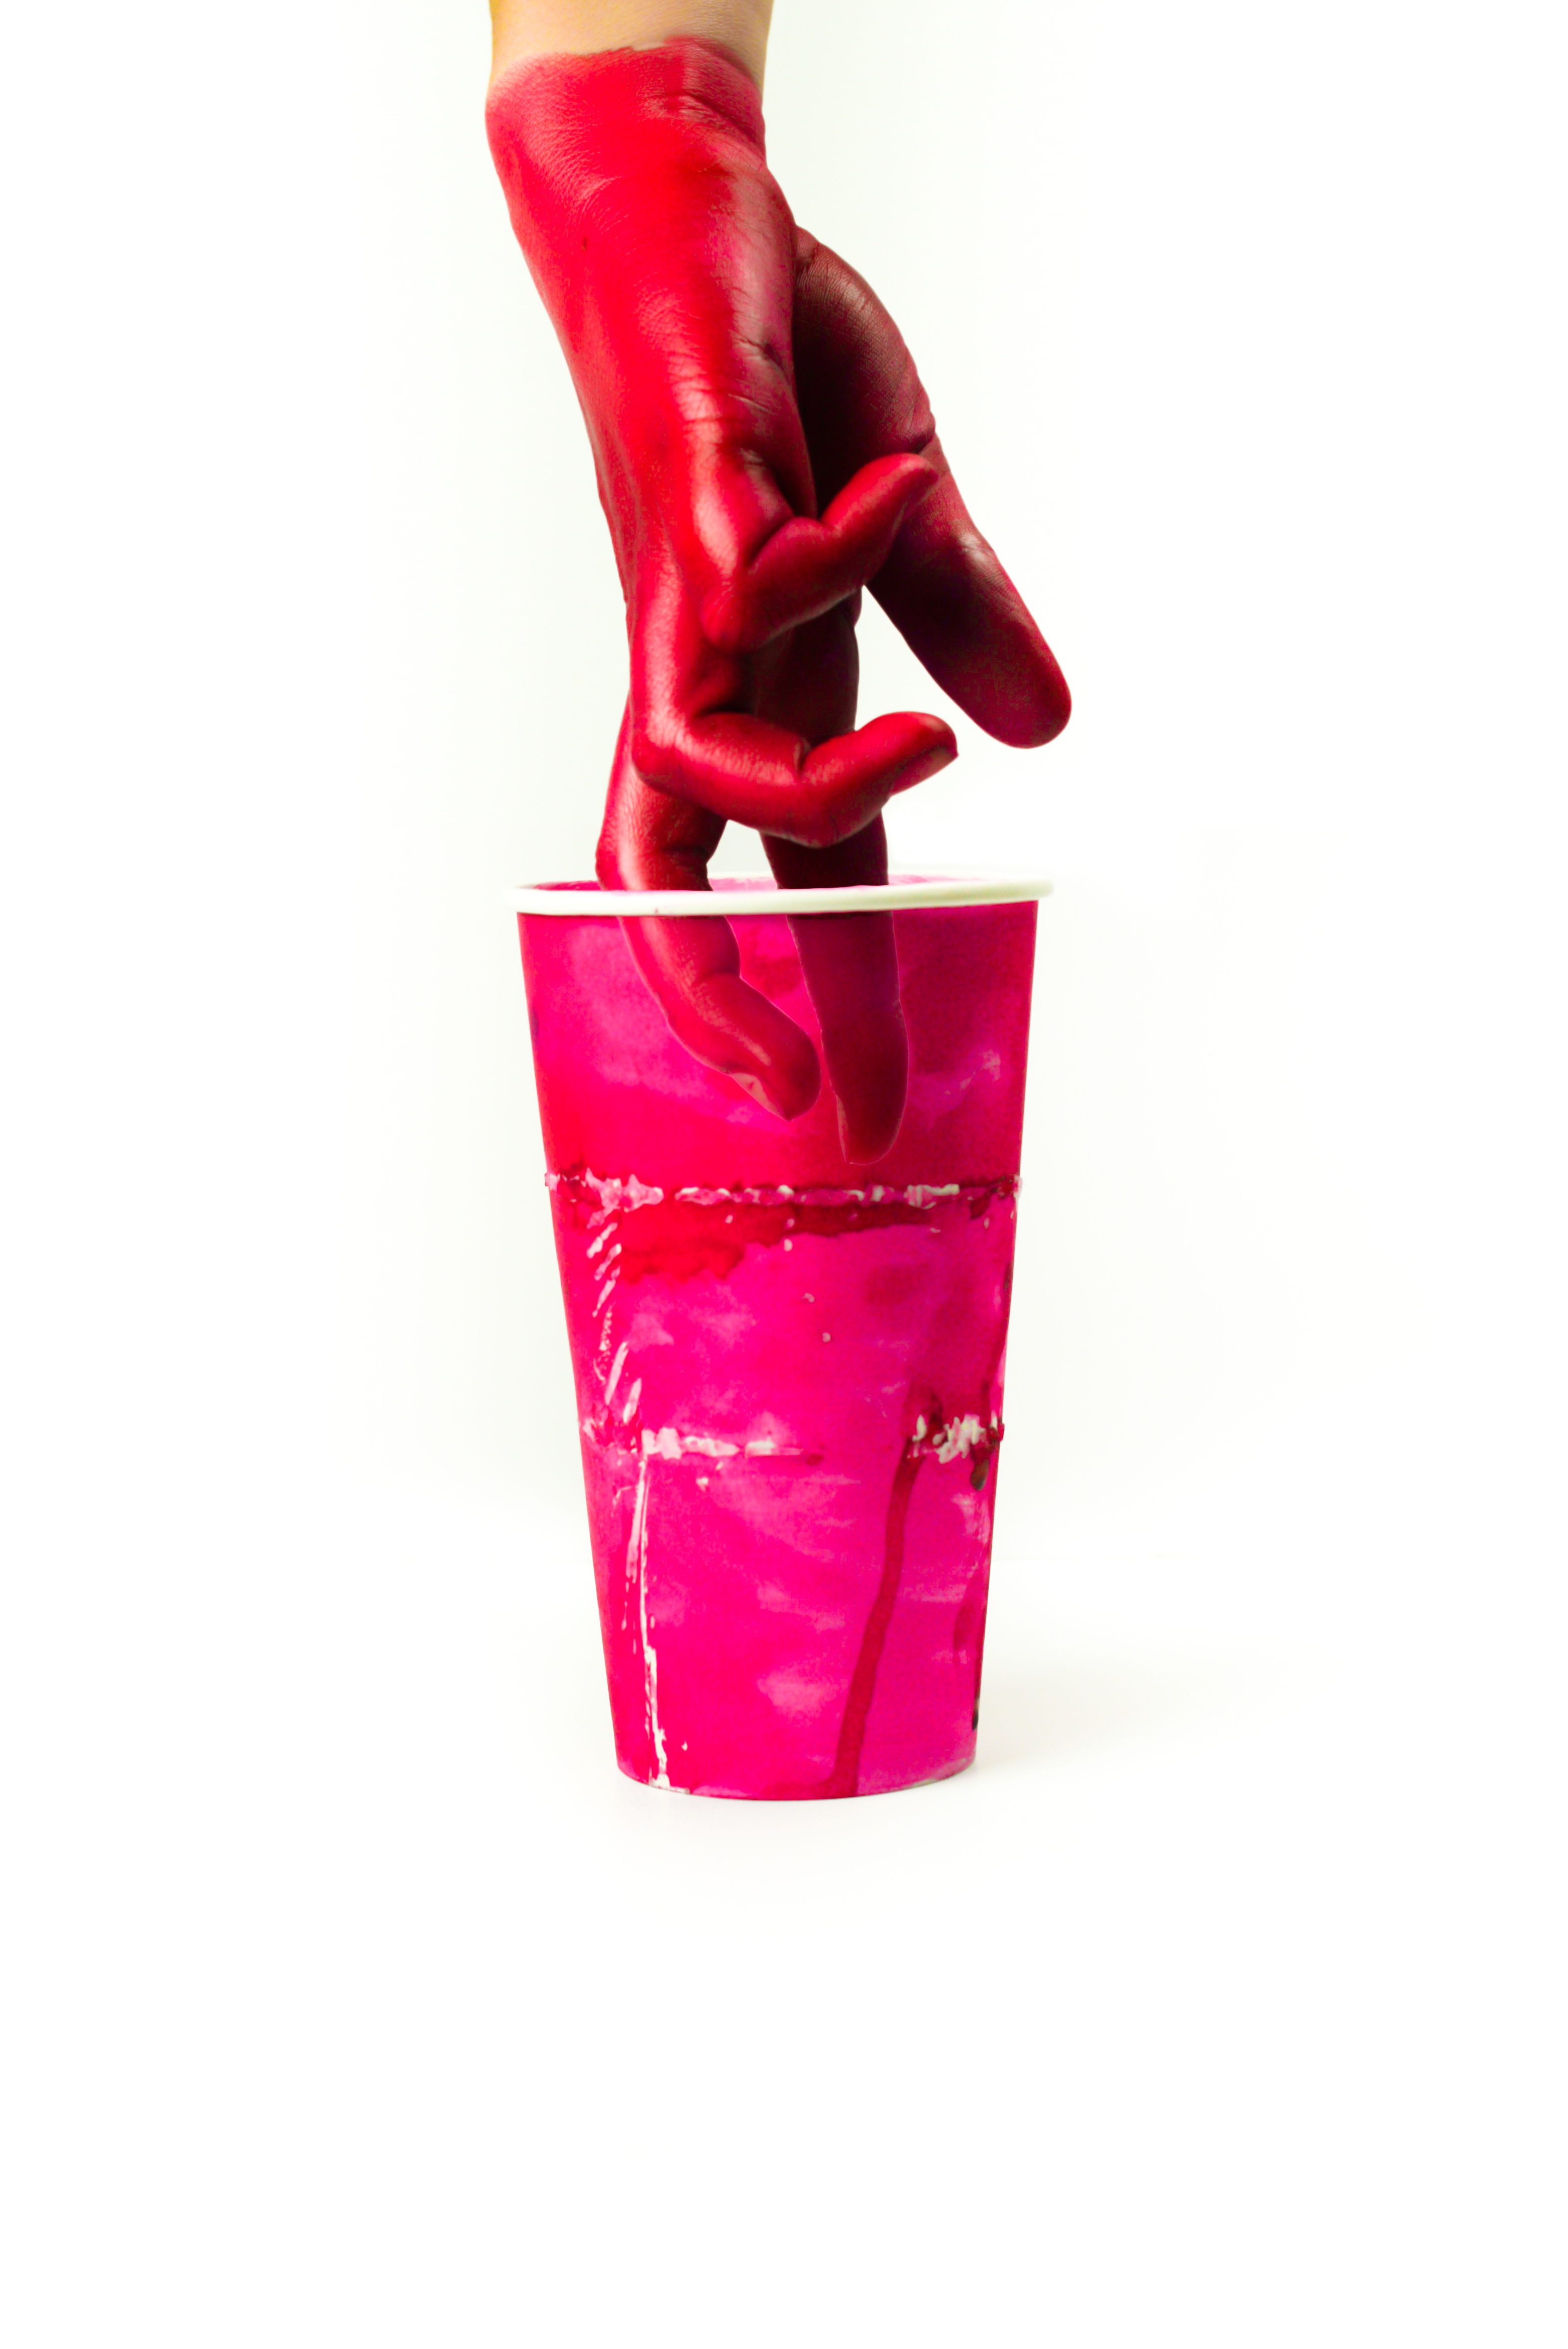
petal, red, pink, footwear, magenta